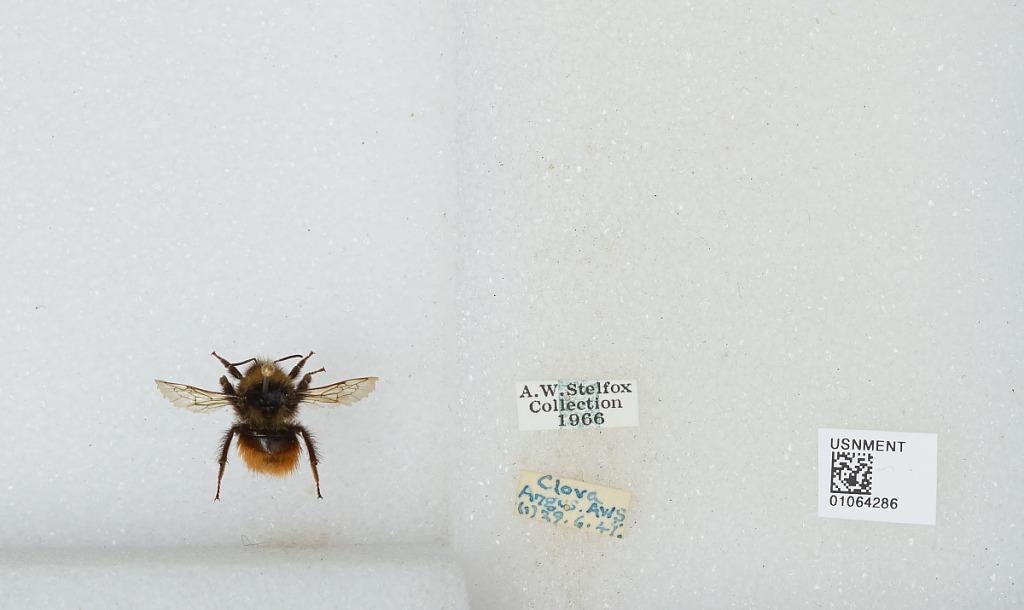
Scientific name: Bombus sp.
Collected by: A. Stelfox
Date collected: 1941-6-29
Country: United Kingdom
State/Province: Scotland
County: Angus
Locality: Clova
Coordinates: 56.8436, -3.1047